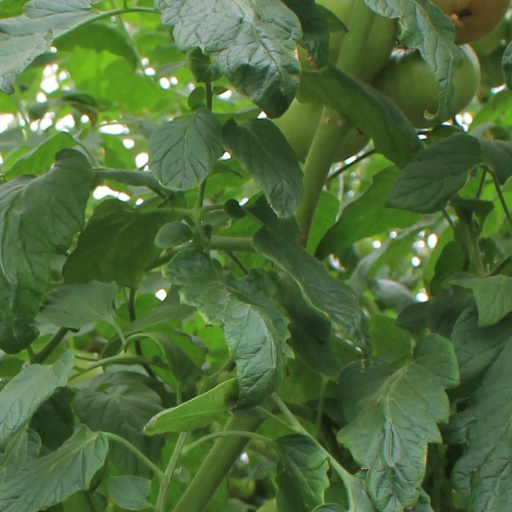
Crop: tomato